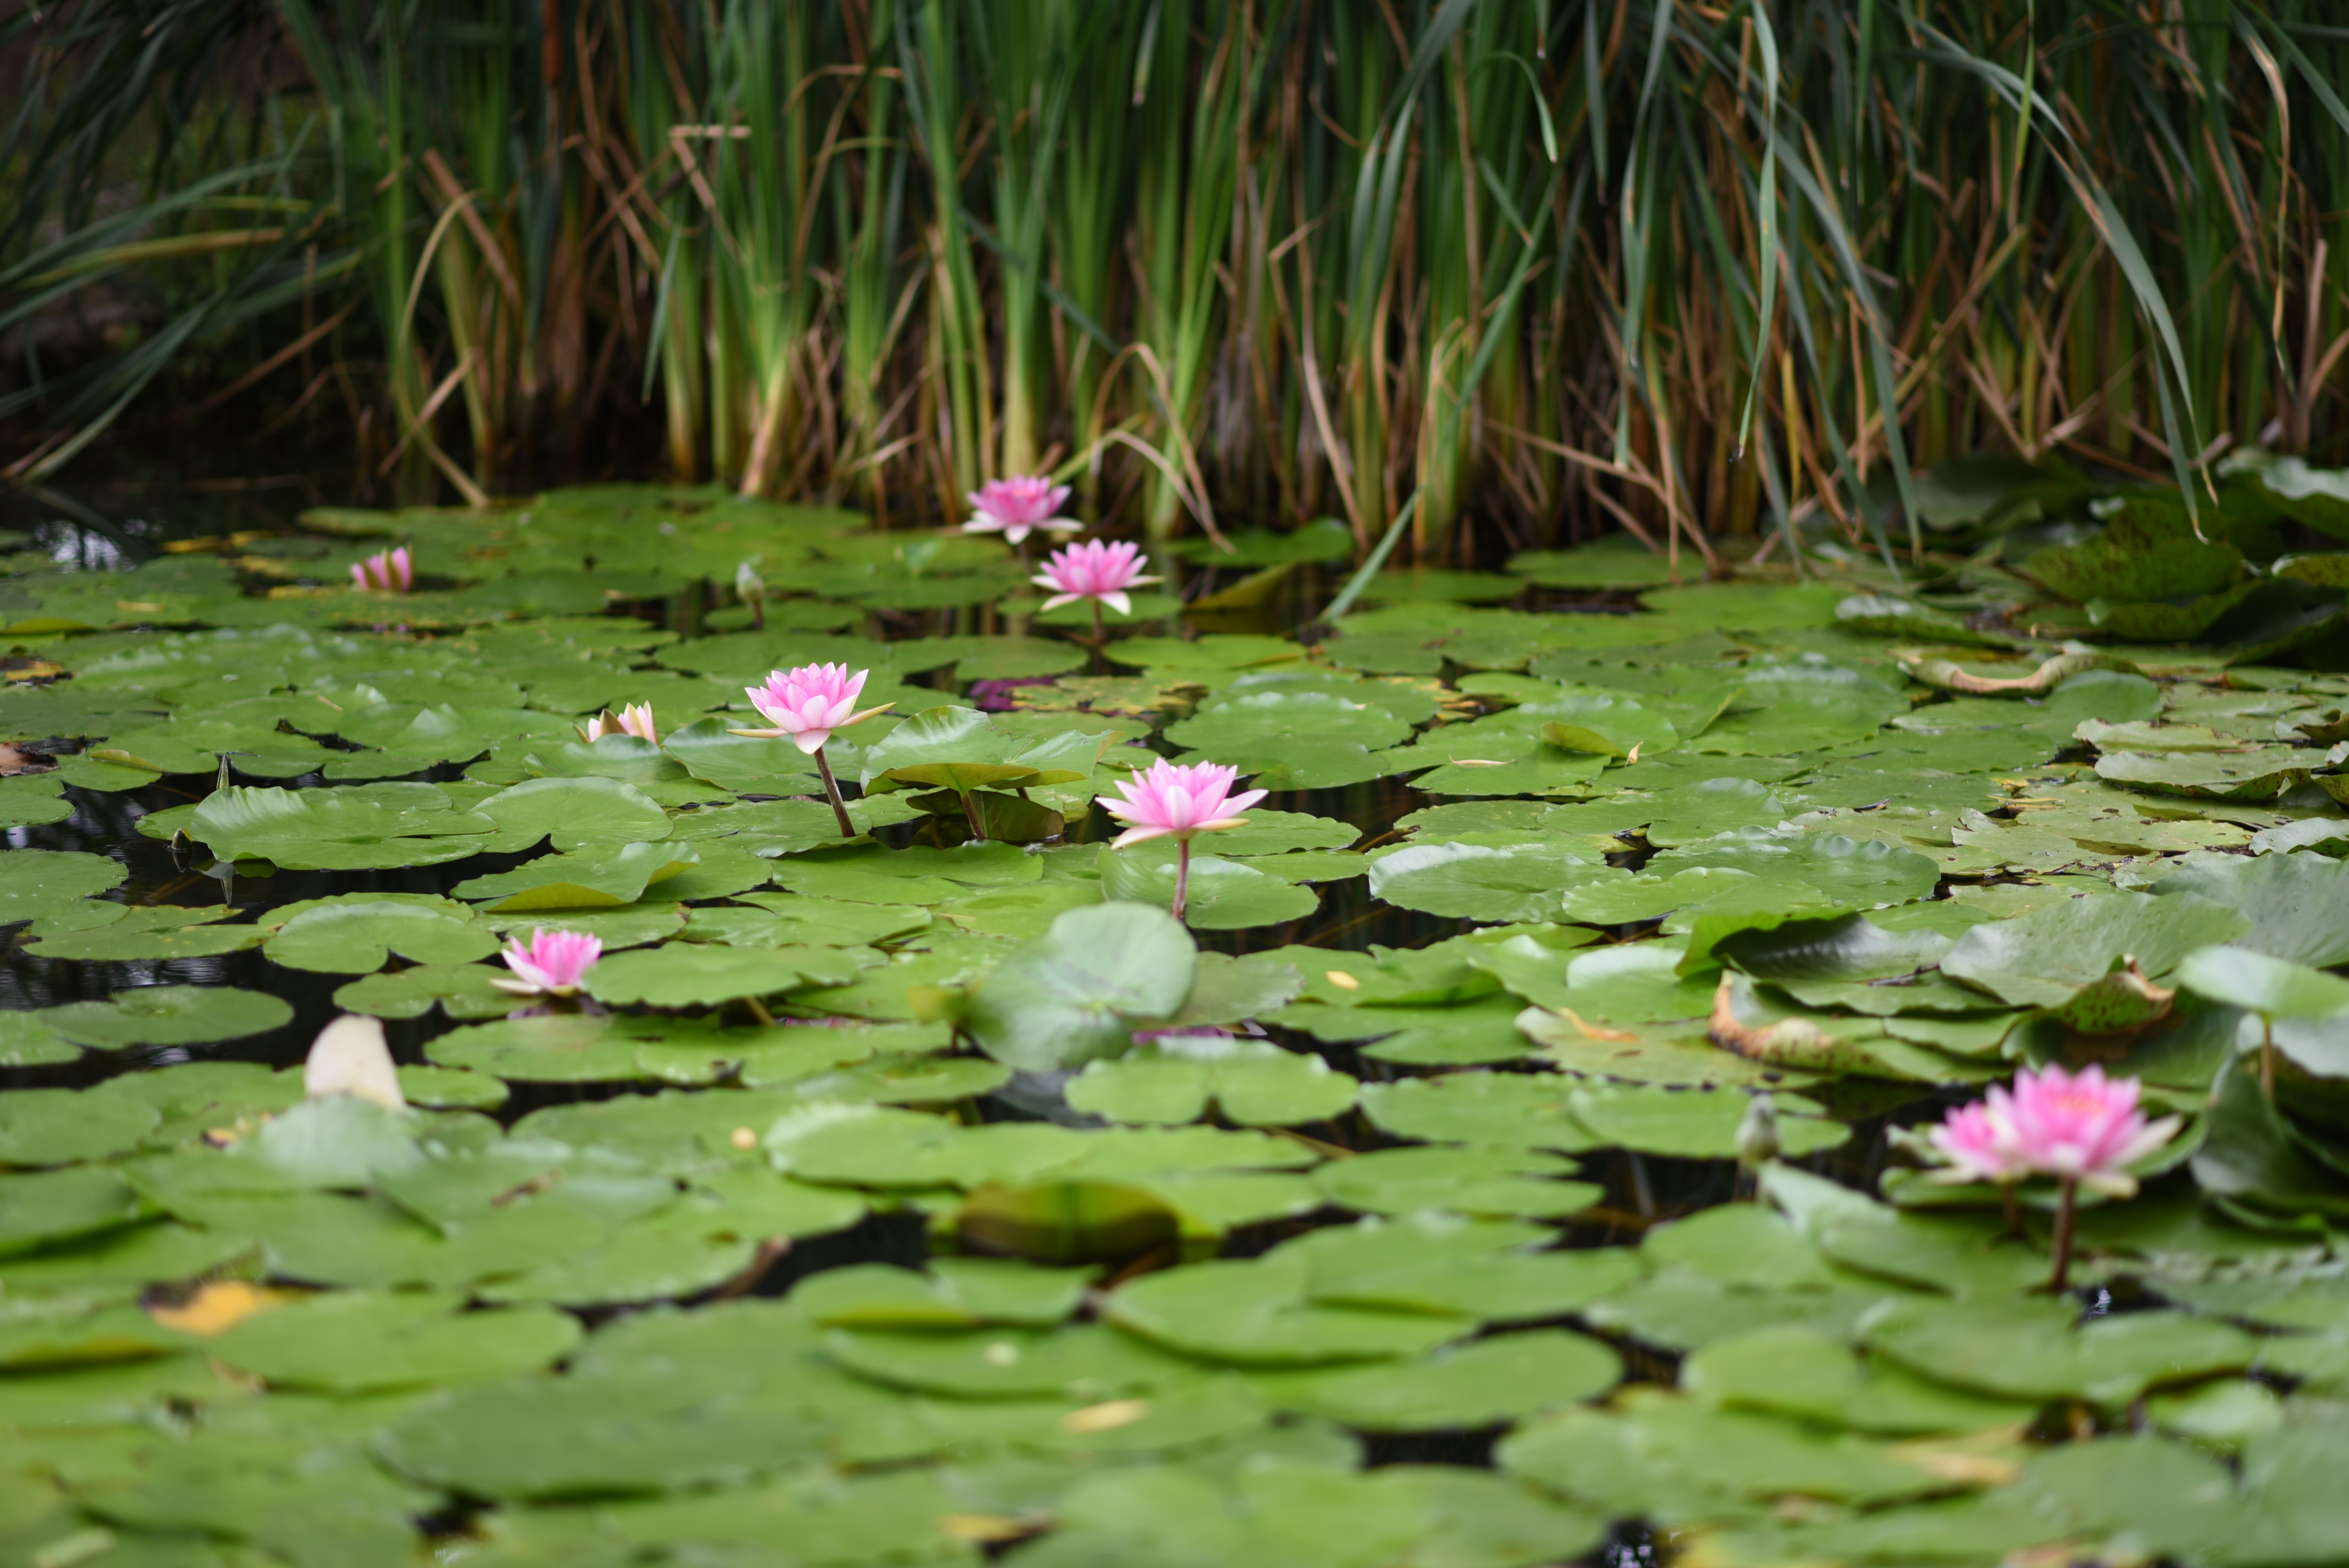
nature, grass, plant, lawn, meadow, leaf, flower, petal, pond, stream, green, natural, botany, garden, aquatic plant, flora, water lily, wildflower, flowers, vegetation, wetland, beauty, gardens, habitat, cordoba, flower water, natural environment, land plant